Seirō Jūnitoki

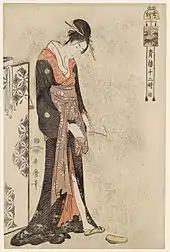

"Ushi no koku" is the Hour of the Ox, about 2:00 in the morning. It is deep in the night—the woman in the print has finished her work and is in her nightclothes; the nape of her neck and her left leg protrude from her robe. She appears exhausted, and her hair hangs disheveled as her head droops. She holds some twisted paper string in her right hand, lit to light her way, and some "kaishi" paper in her left hand, as if on her way to the toilet. She is putting on some "zōri" sandals, the customary footwear for courtesans in the corridors of the pleasure houses of Yoshiwara. Her "mamoribukuro" charm pouch hangs from a "byōbu" folding screen at the viewer's right. Art historian Julie Nelson Davis notes that the print may be designed as a "sympathetic portrayal of an exhausted woman", though she "is rendered as an elegant form in a scene designed for the male gaze".